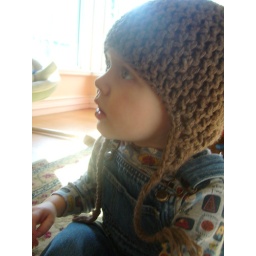
jack playing in monkey hat (6)